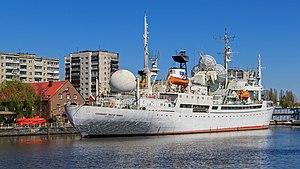
Le Musée océanographique de Kaliningrad est un musée océanographique situé à Kaliningrad en Russie. Le musée possède aussi une filiale à Saint-Pétersbourg. Ce musée est consacré à tous les aspects des océans et mers du monde : la biologie, la géographie et la géologie marines, ainsi que l'histoire de la navigation et de l'exploration scientifique des mers et des océans.
Le Kosmonavt Viktor Patsayev était un navire océanographique russe qui est le dernier navire de la soi-disant flotte cosmique de l'ancienne Union soviétique en tant que Bâtiment d'essais et de mesures. Il porte le nom du cosmonaute russe Viktor Patsaïev, qui a participé à la mission Soyouz 11 en 1971 et a été tué par une chute soudaine de la pression dans la cabine. Les tâches principales du navire consistèrent à recevoir et analyser des données de télémétrie et à établir des communications radio entre l’engin spatial et le Centre de contrôle des vols spatiaux TsUP.
La Classe Cosmonaute Viktor Patsayev est le nom d'une classe de bâtiment d'essais et de mesures de la marine russe. Il est retiré du service.